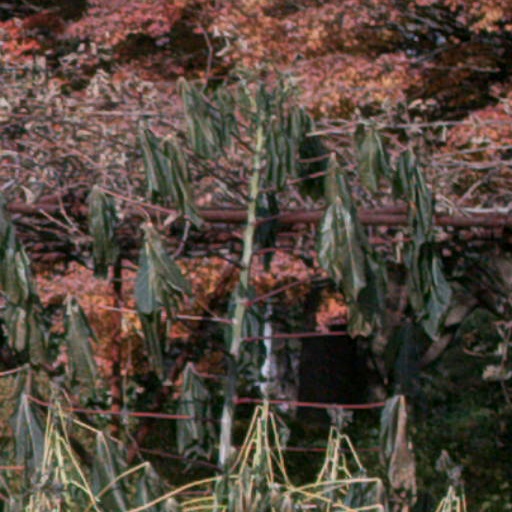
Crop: cassava